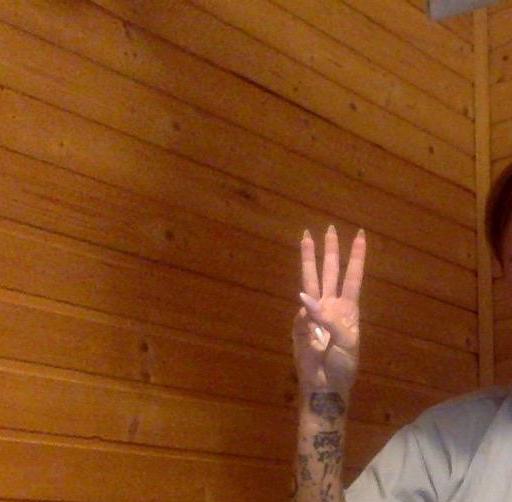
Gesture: three